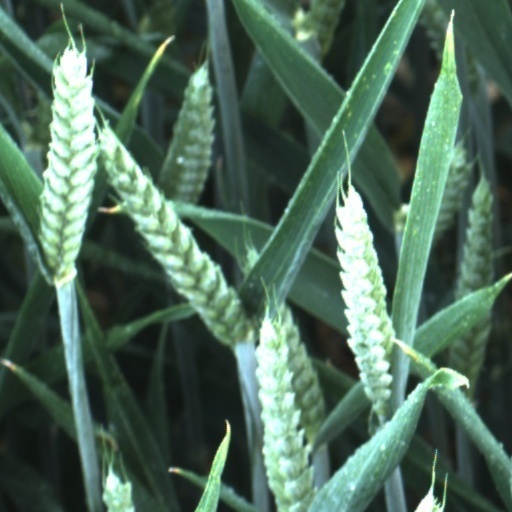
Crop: wheat